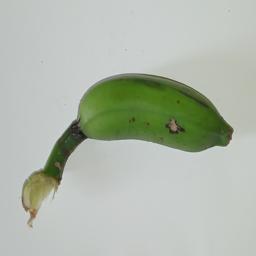
Ripeness: Green